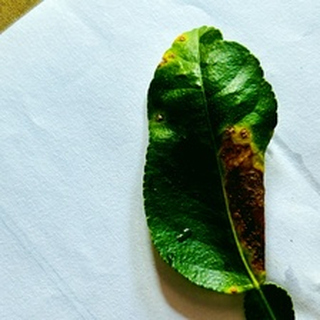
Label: lemon_citrus_canker